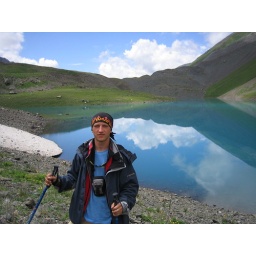
near the mountain lake